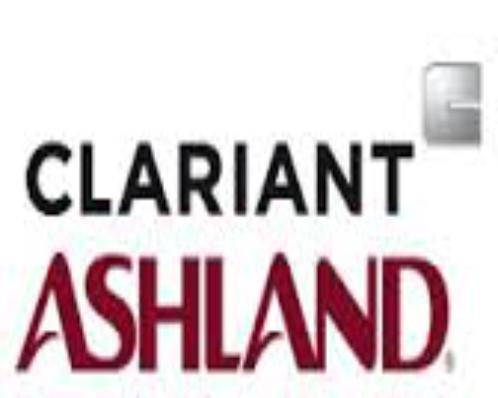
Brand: Ashland Inc
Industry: Others